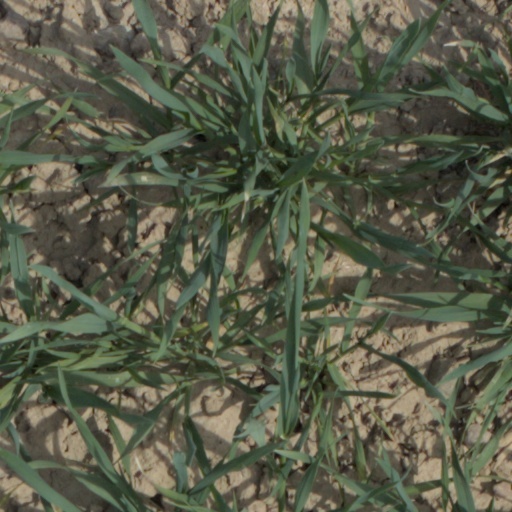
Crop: wheat